Richard Graham, 1st Viscount Preston

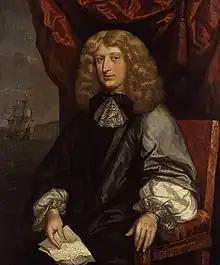
Portrait by Godfrey Kneller

Richard Graham, 1st Viscount Preston PC (24 September 1648 – 22 December 1695) was an English diplomat and politician who sat in the House of Commons in two periods between 1675 and 1689. He became a Jacobite conspirator, but his reputation in the Jacobite community suffered when he gave evidence against his co-conspirators in exchange for a pardon.